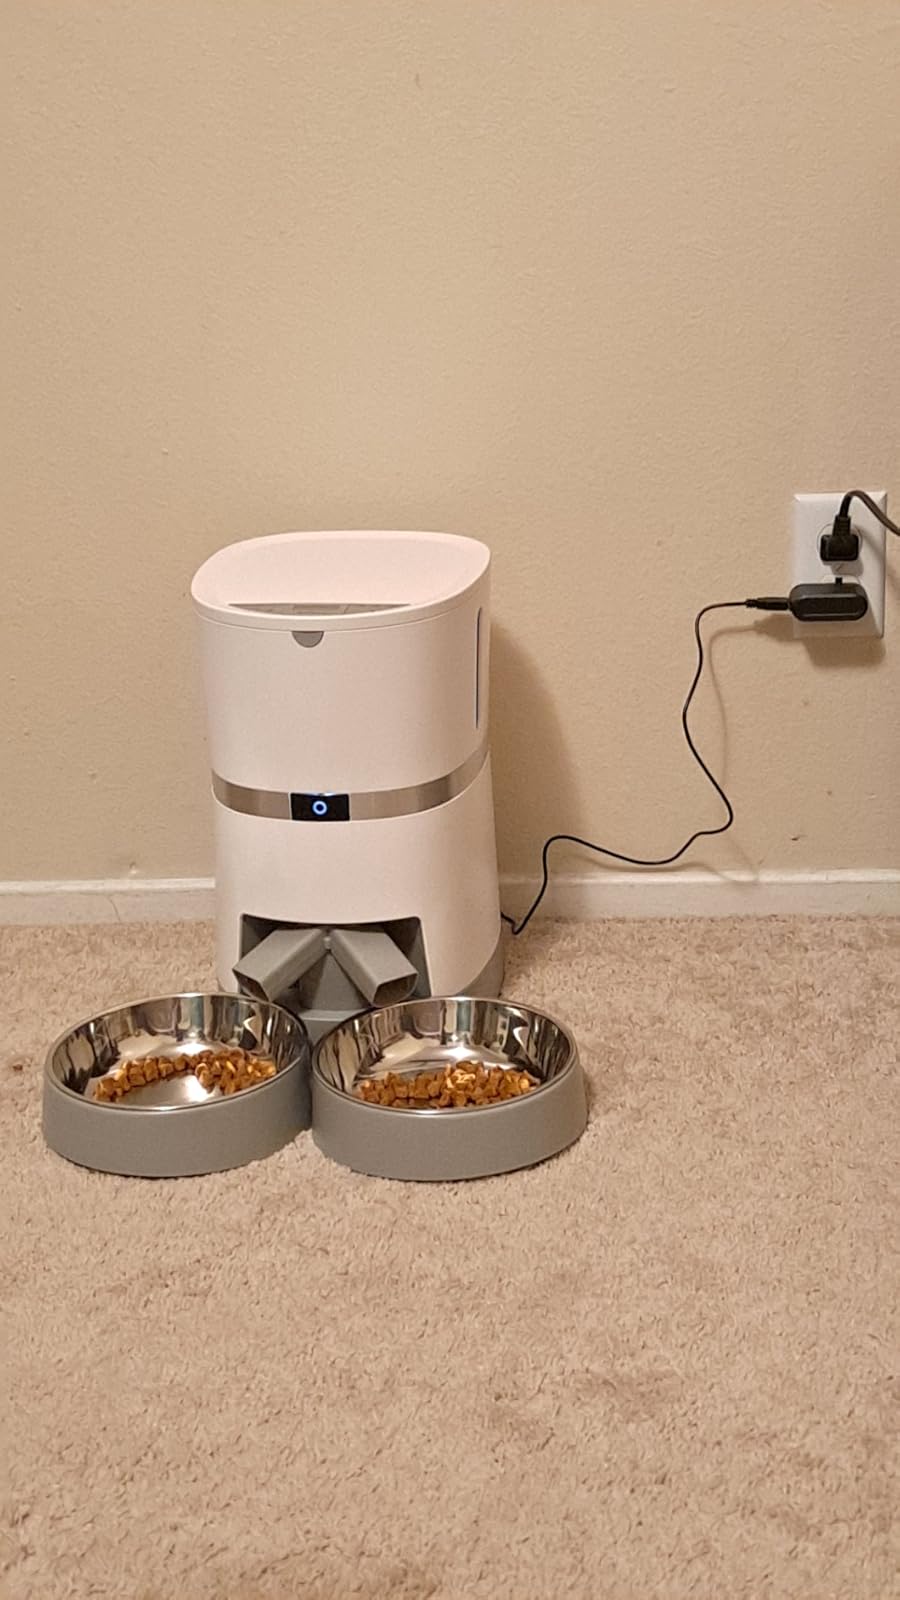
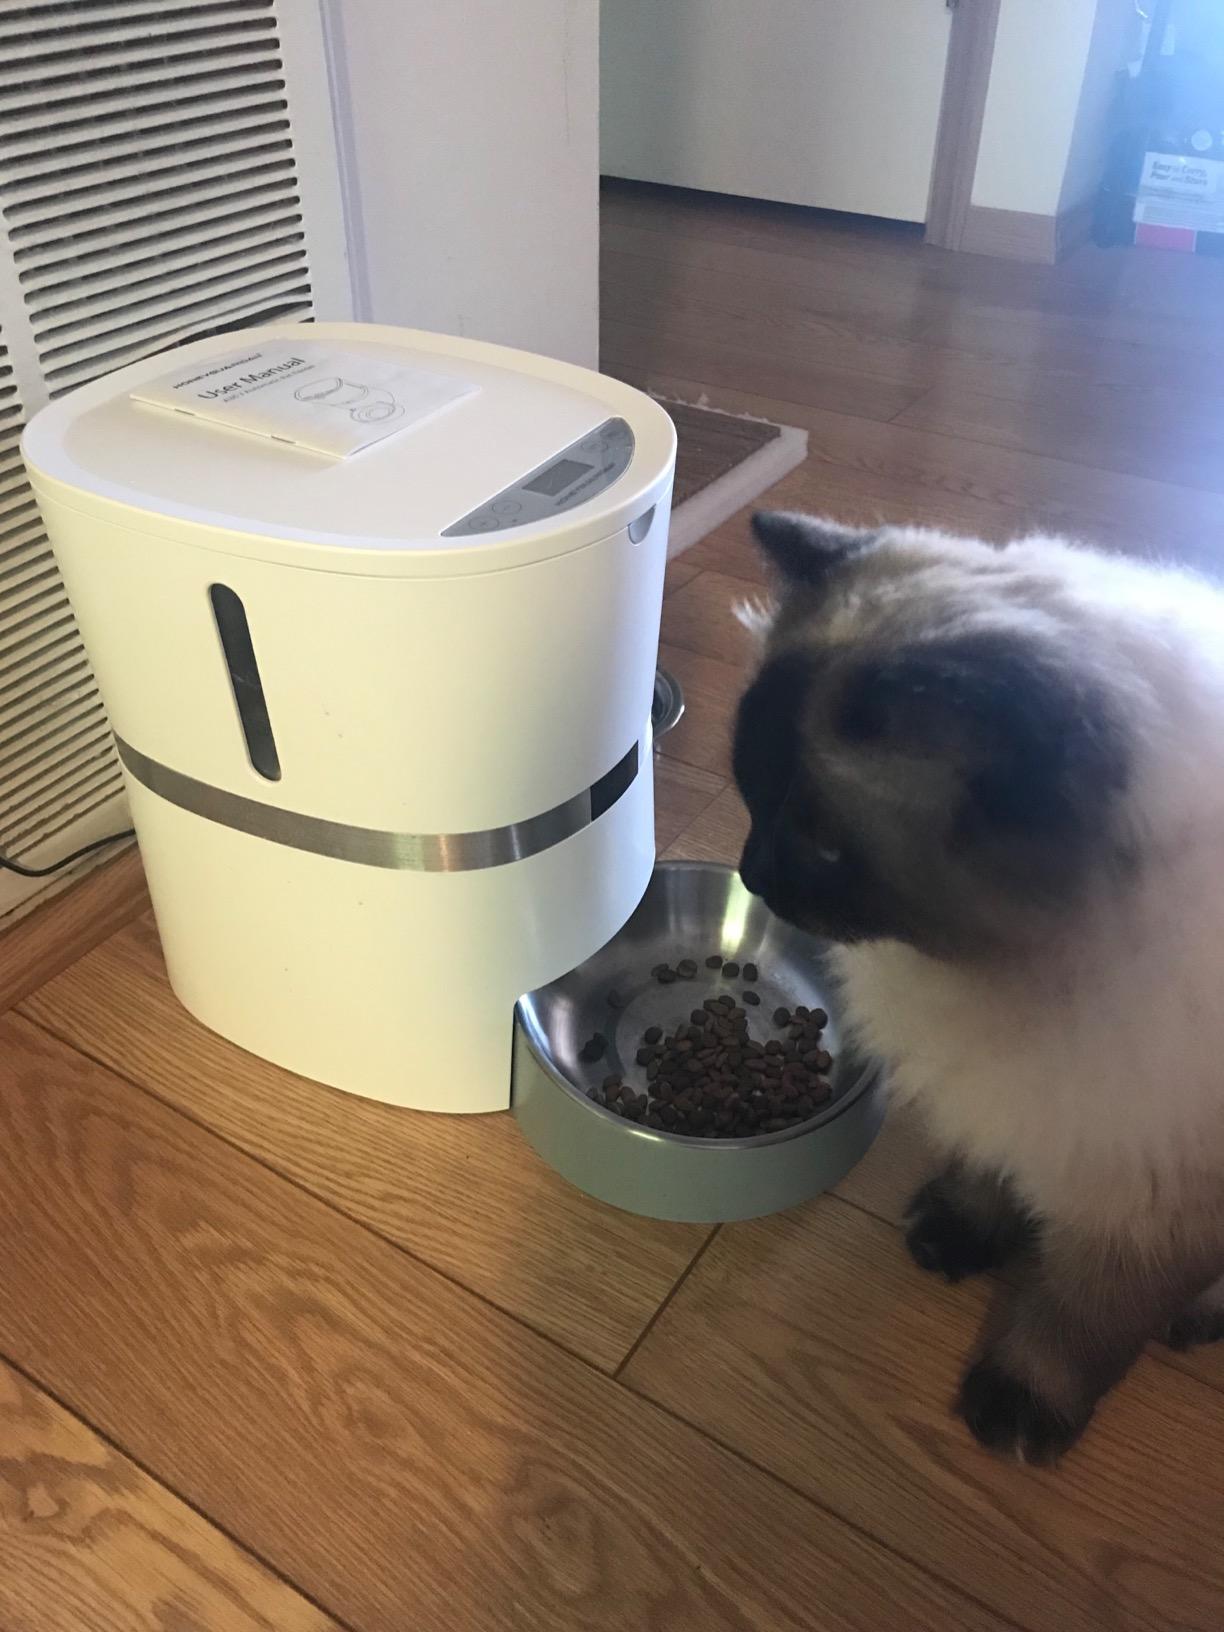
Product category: items_feeder
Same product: no